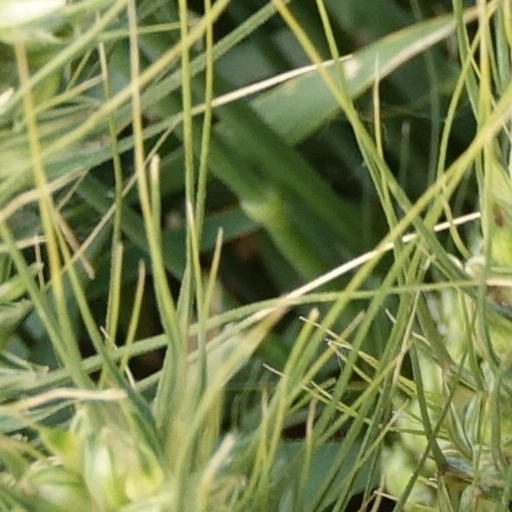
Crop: wheat